Growth of religion

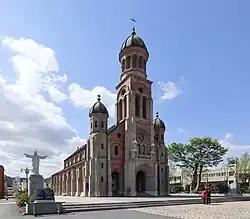
A church in South Korea: Christianity has grown rapidly in South Korea from 1% in 1900 to 29.3% in 2010, due to the efforts of missionaries.

In mid-2005 Christianity adds about 65.1 million people annually due to factors such as birth rate and religious conversion, while losing 27.4 million people annually due to factors such as death rate and religious apostasy. Most of the net growth in the numbers of Christians is in Africa, Latin America and Asia.